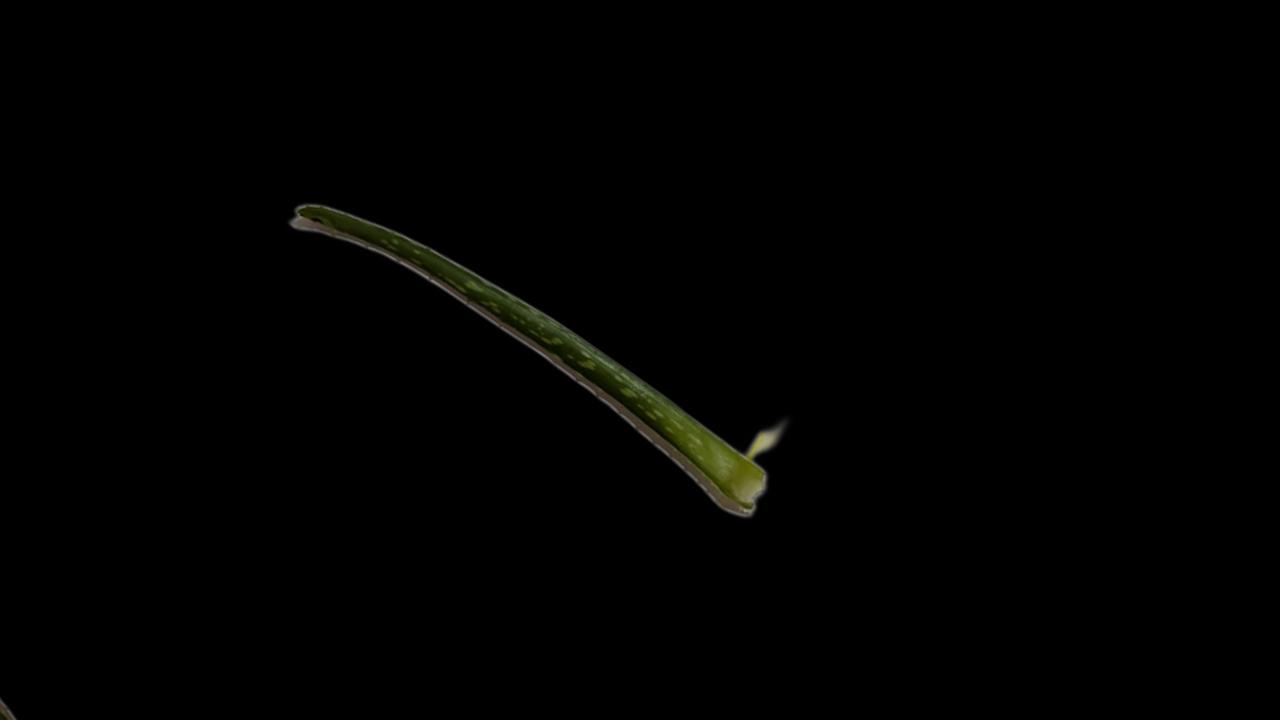
Plant: Aloe Vera